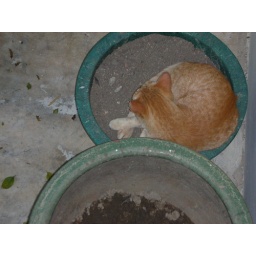
wong sleeping in pot i